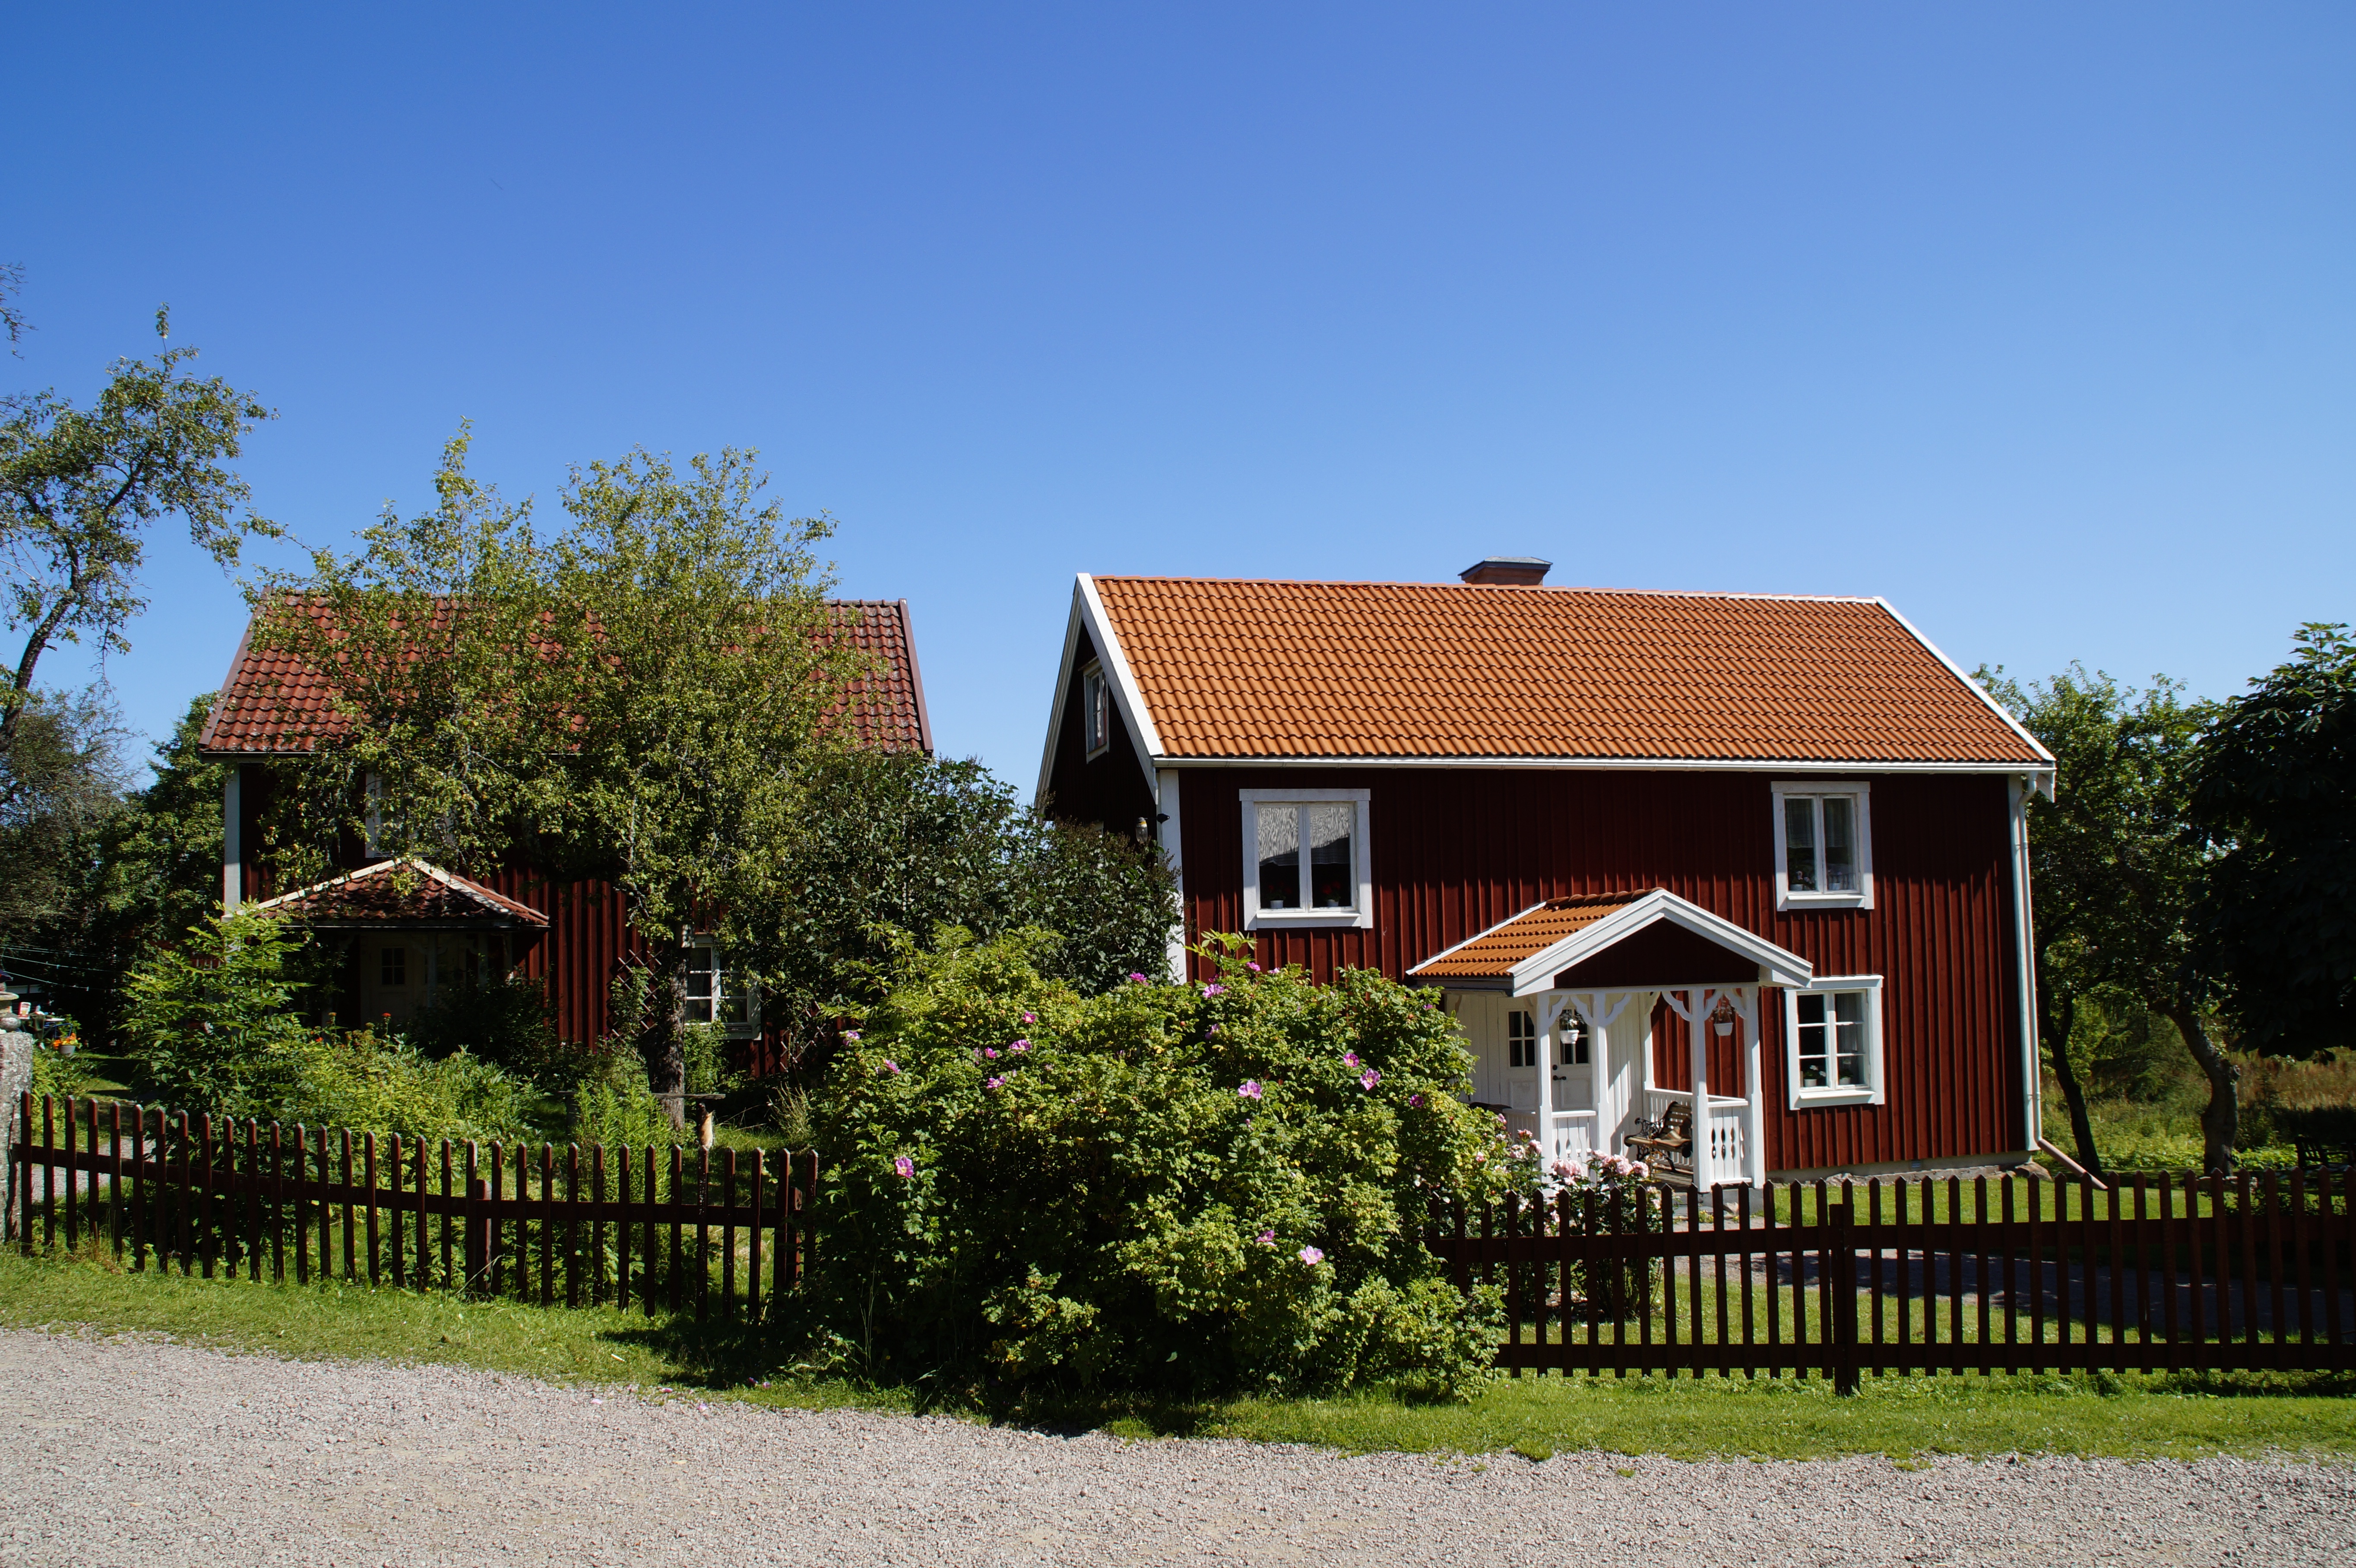
farm, villa, house, building, home, village, suburb, cottage, facade, property, location, farmhouse, sweden, estate, neighbourhood, real estate, rural area, smaland, children's book, residential area, bullerb, sevedstorp, astrid lindgren, children's films, bullerb kinder, the children of noisy village